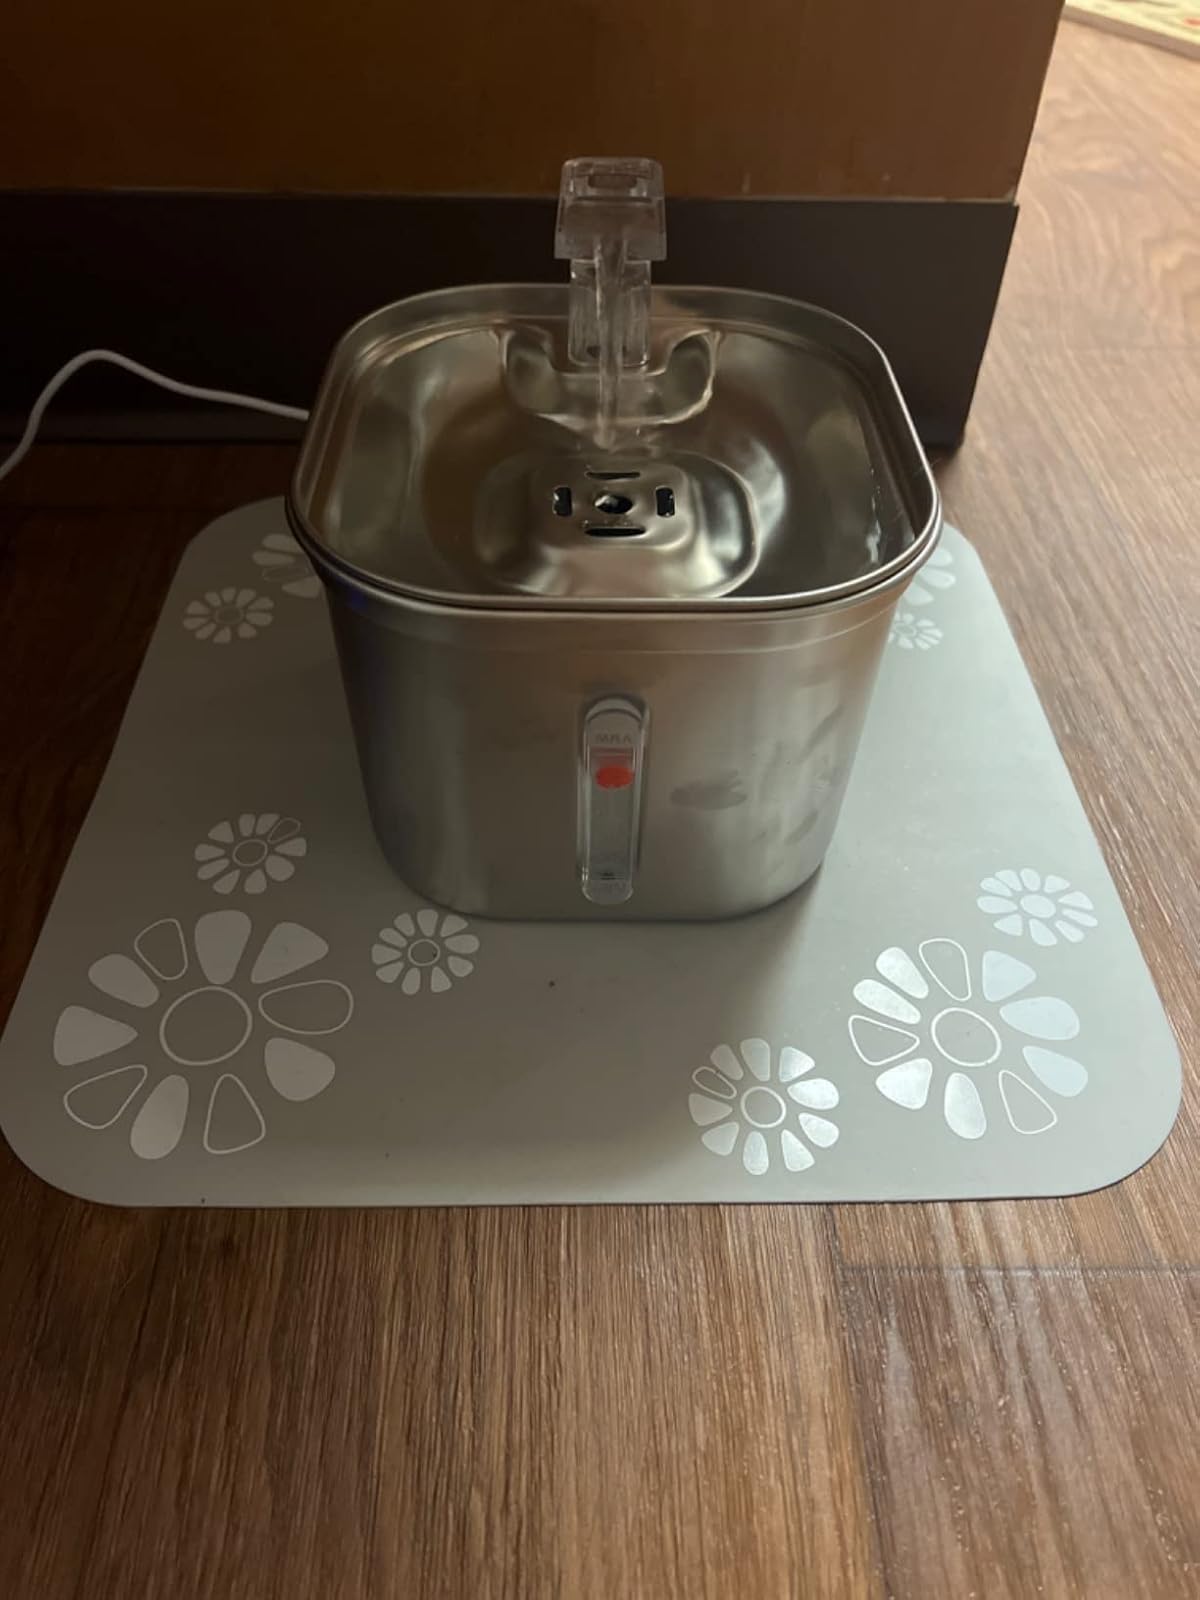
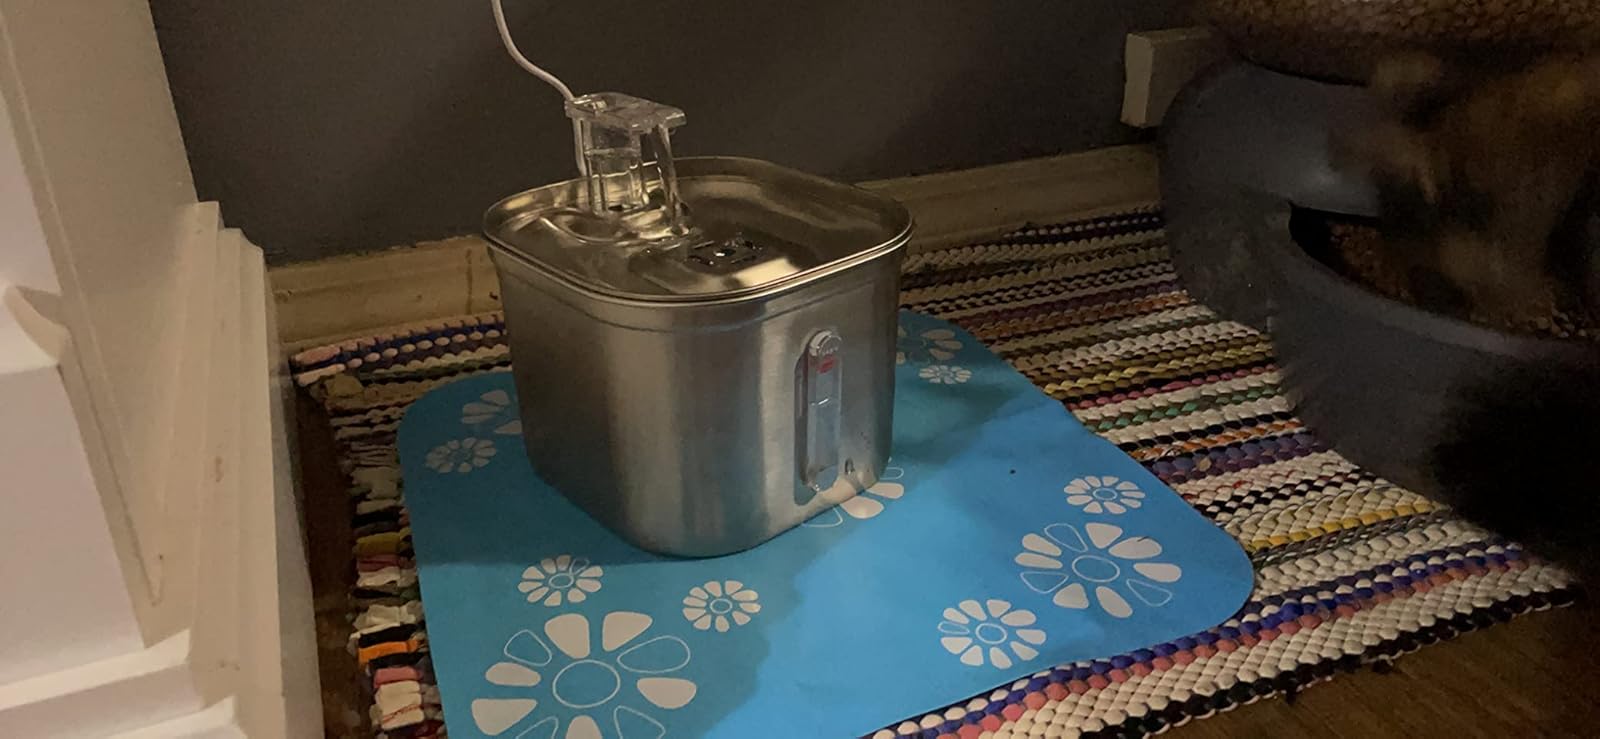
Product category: items_bowl
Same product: yes